No Highway

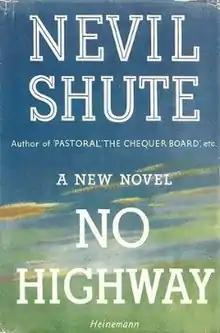
First edition

No Highway is a 1948 novel by Nevil Shute. It formed the basis of the 1951 film "No Highway in the Sky".